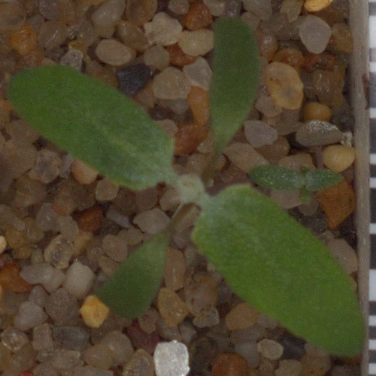
Label: fat_hen